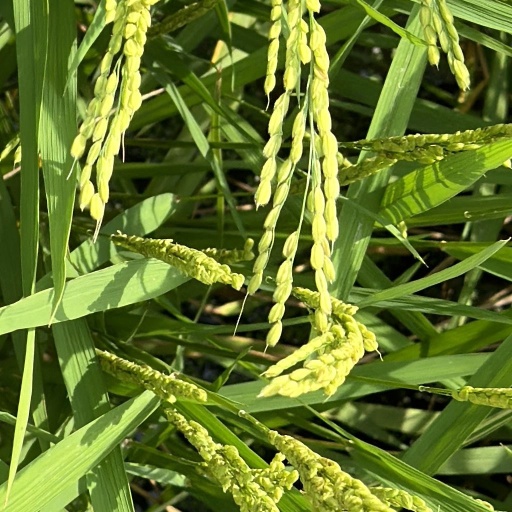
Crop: rice